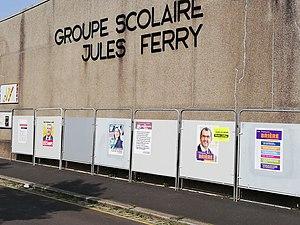
Liste présents au premier tour dans l'ordre: 1&gt
Les élections municipales de 2020 dans la Manche étaient prévues les 15 et 22 mars 2020. Comme dans le reste de la France, le report du second tour est annoncé en pleine crise sanitaire liée à la propagation du coronavirus. Le second tour est finalement annoncé pour le 28 juin suivant.